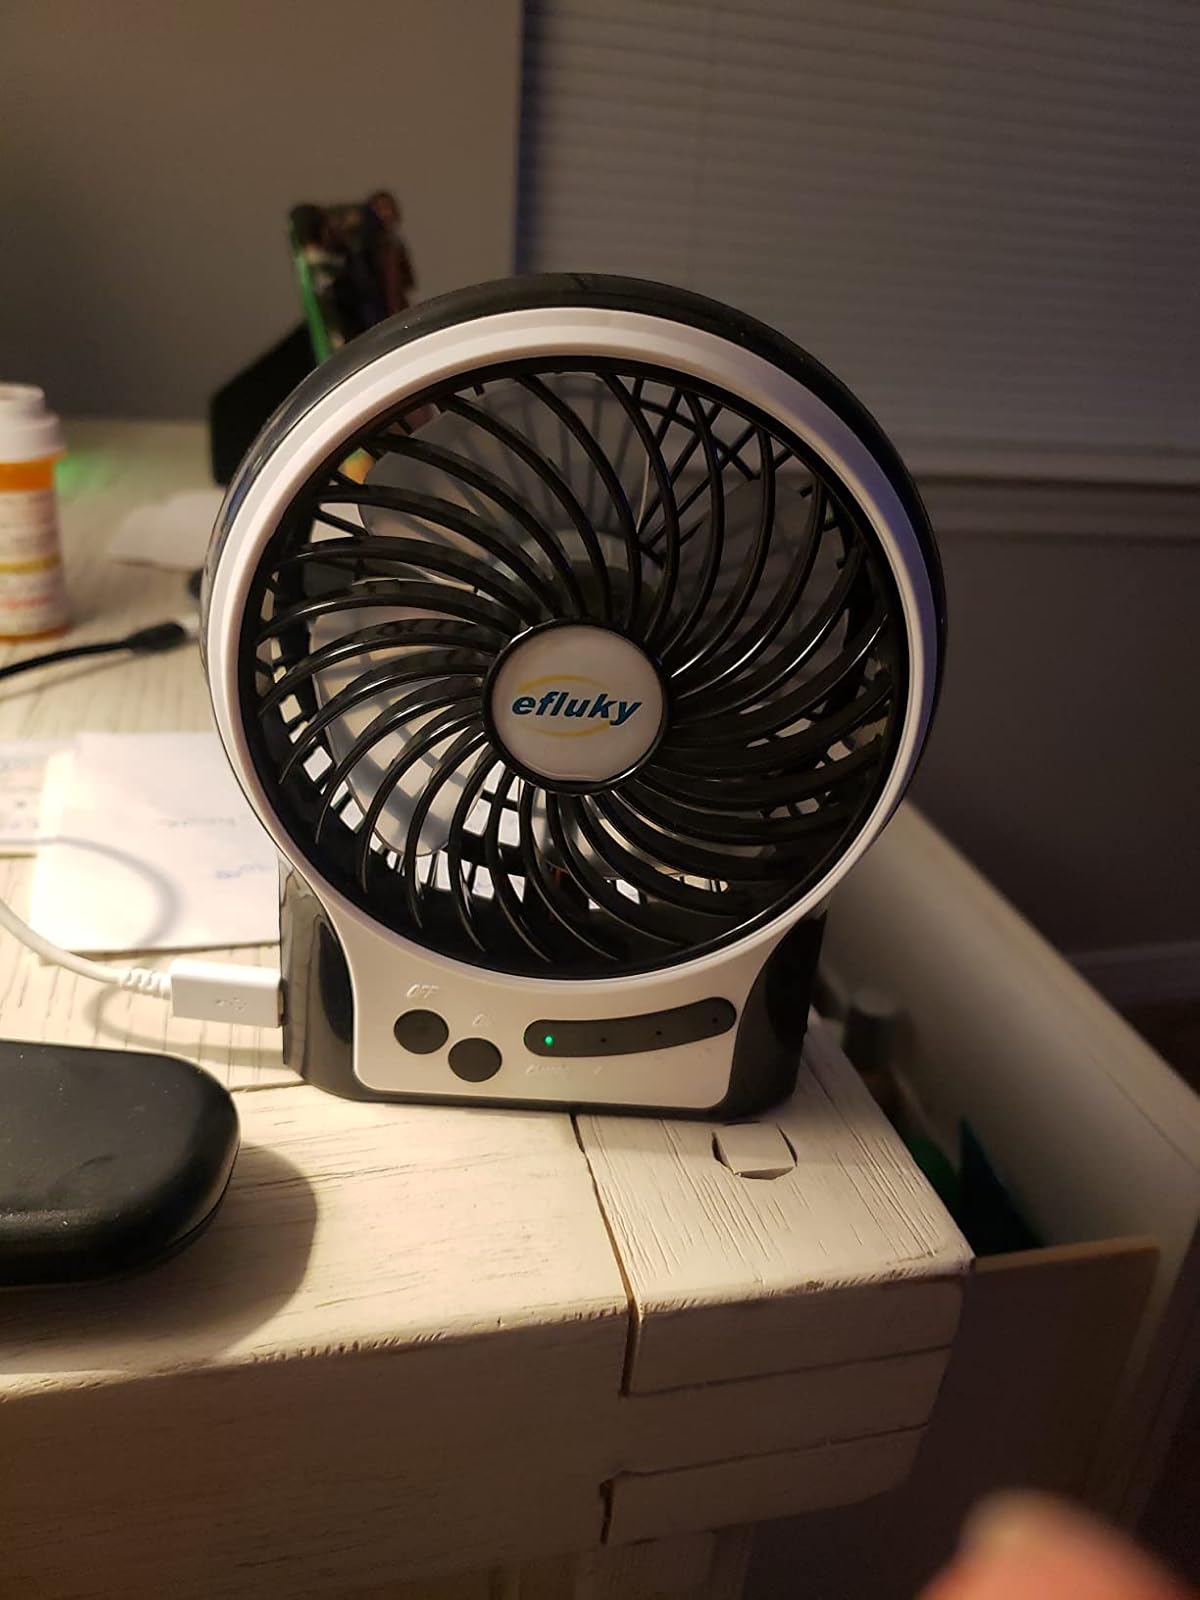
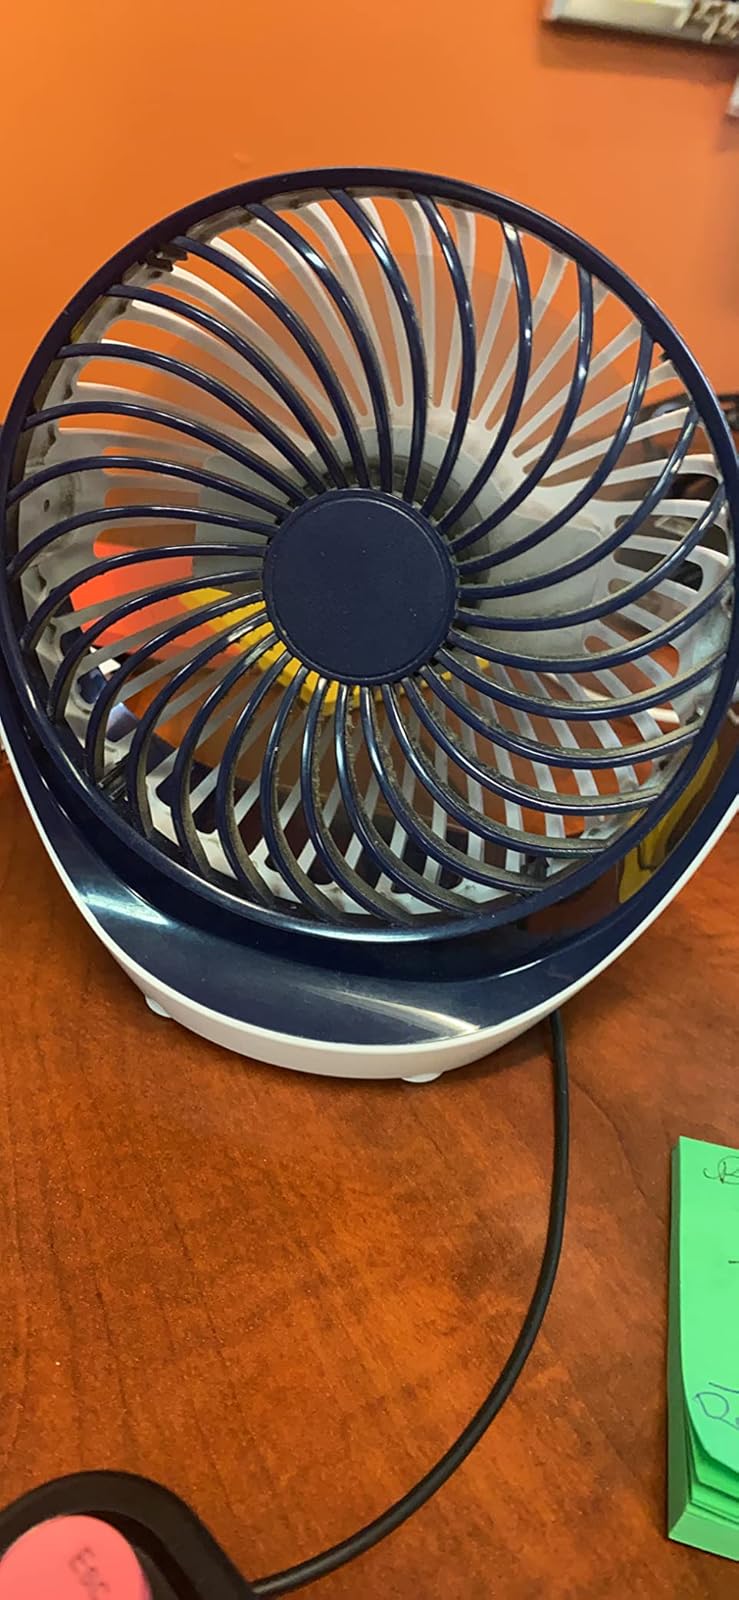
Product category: fan
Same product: no